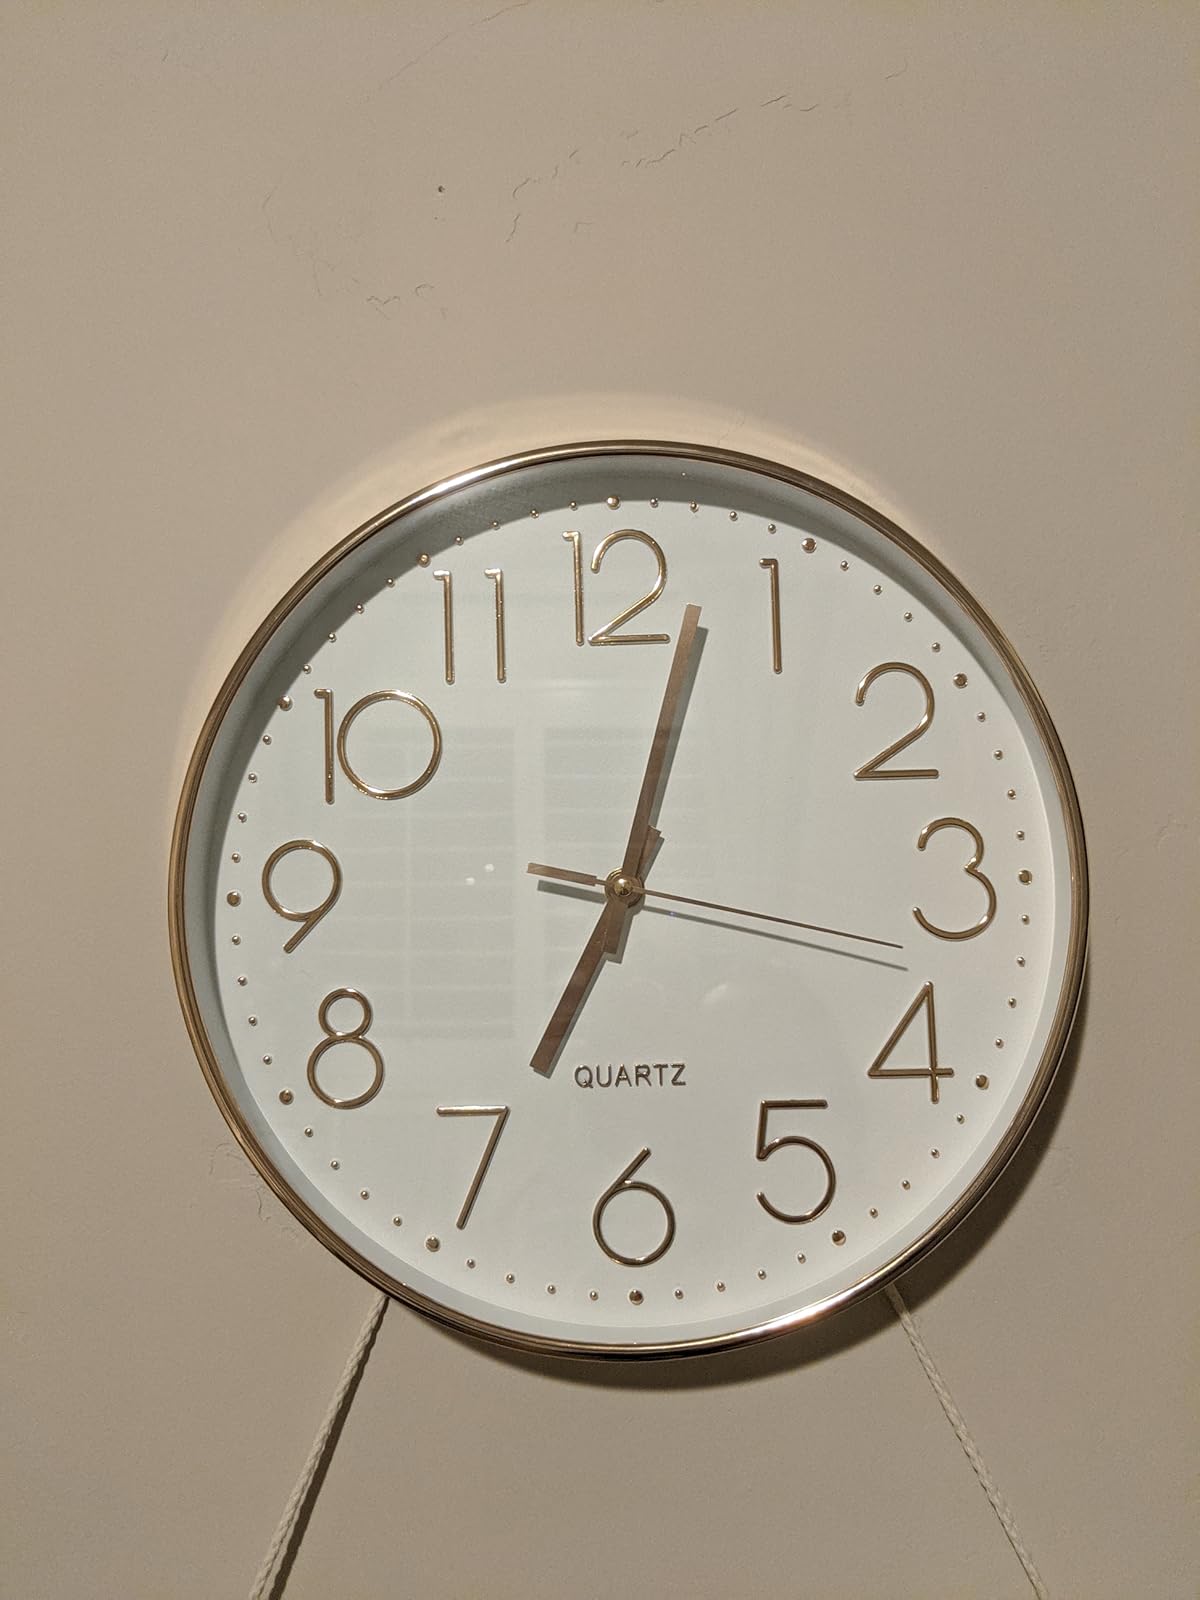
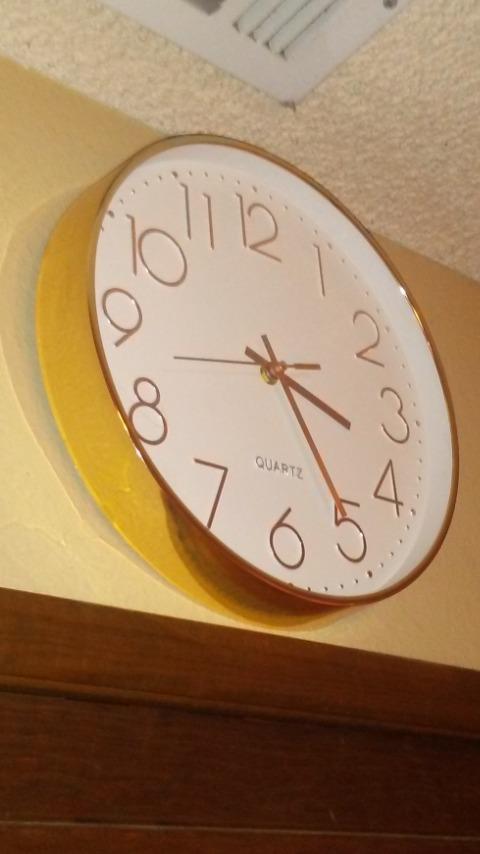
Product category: clock
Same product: yes